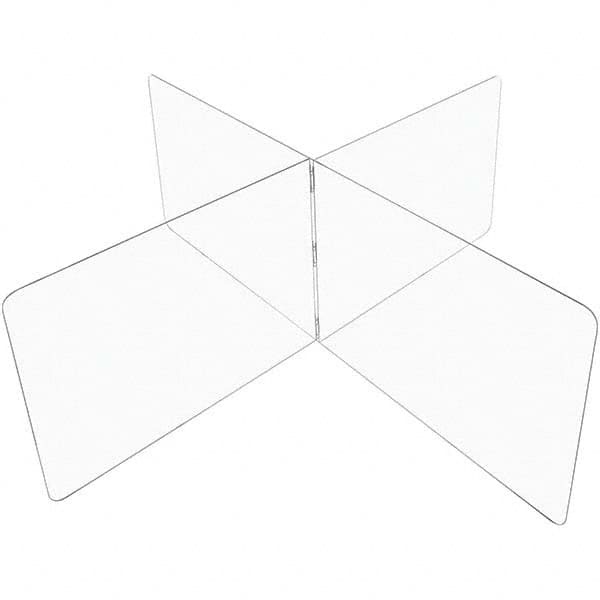
USA Sealing - 48" x 96" Self-Supporting Partition & Panel System-Social Distancing Barrier
Item #: 96351234 Brand: USA Sealing Model #: BULK-CPD-82 Product Specifications Type Protection Screen Width (Inch) 96 Height (Inch) 48 Color Clear Material Plastic Mount Type Self-Supporting Thickness (Inch) 1/4 Size 96" Wide x 72" Deep x 48" High Additional Information Round Corner; 4 Person Capacity
Brand: USA Sealing
Category: Office Supplies